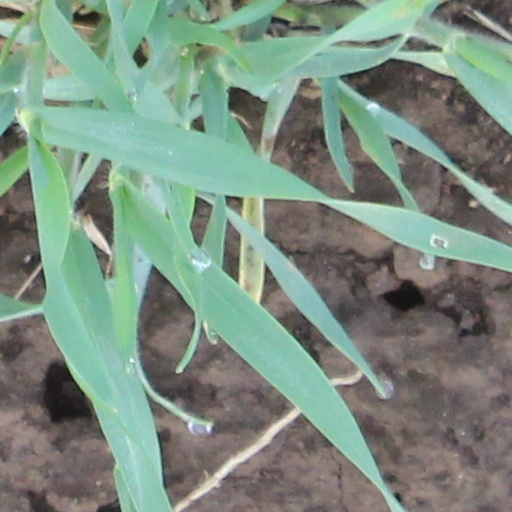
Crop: wheat